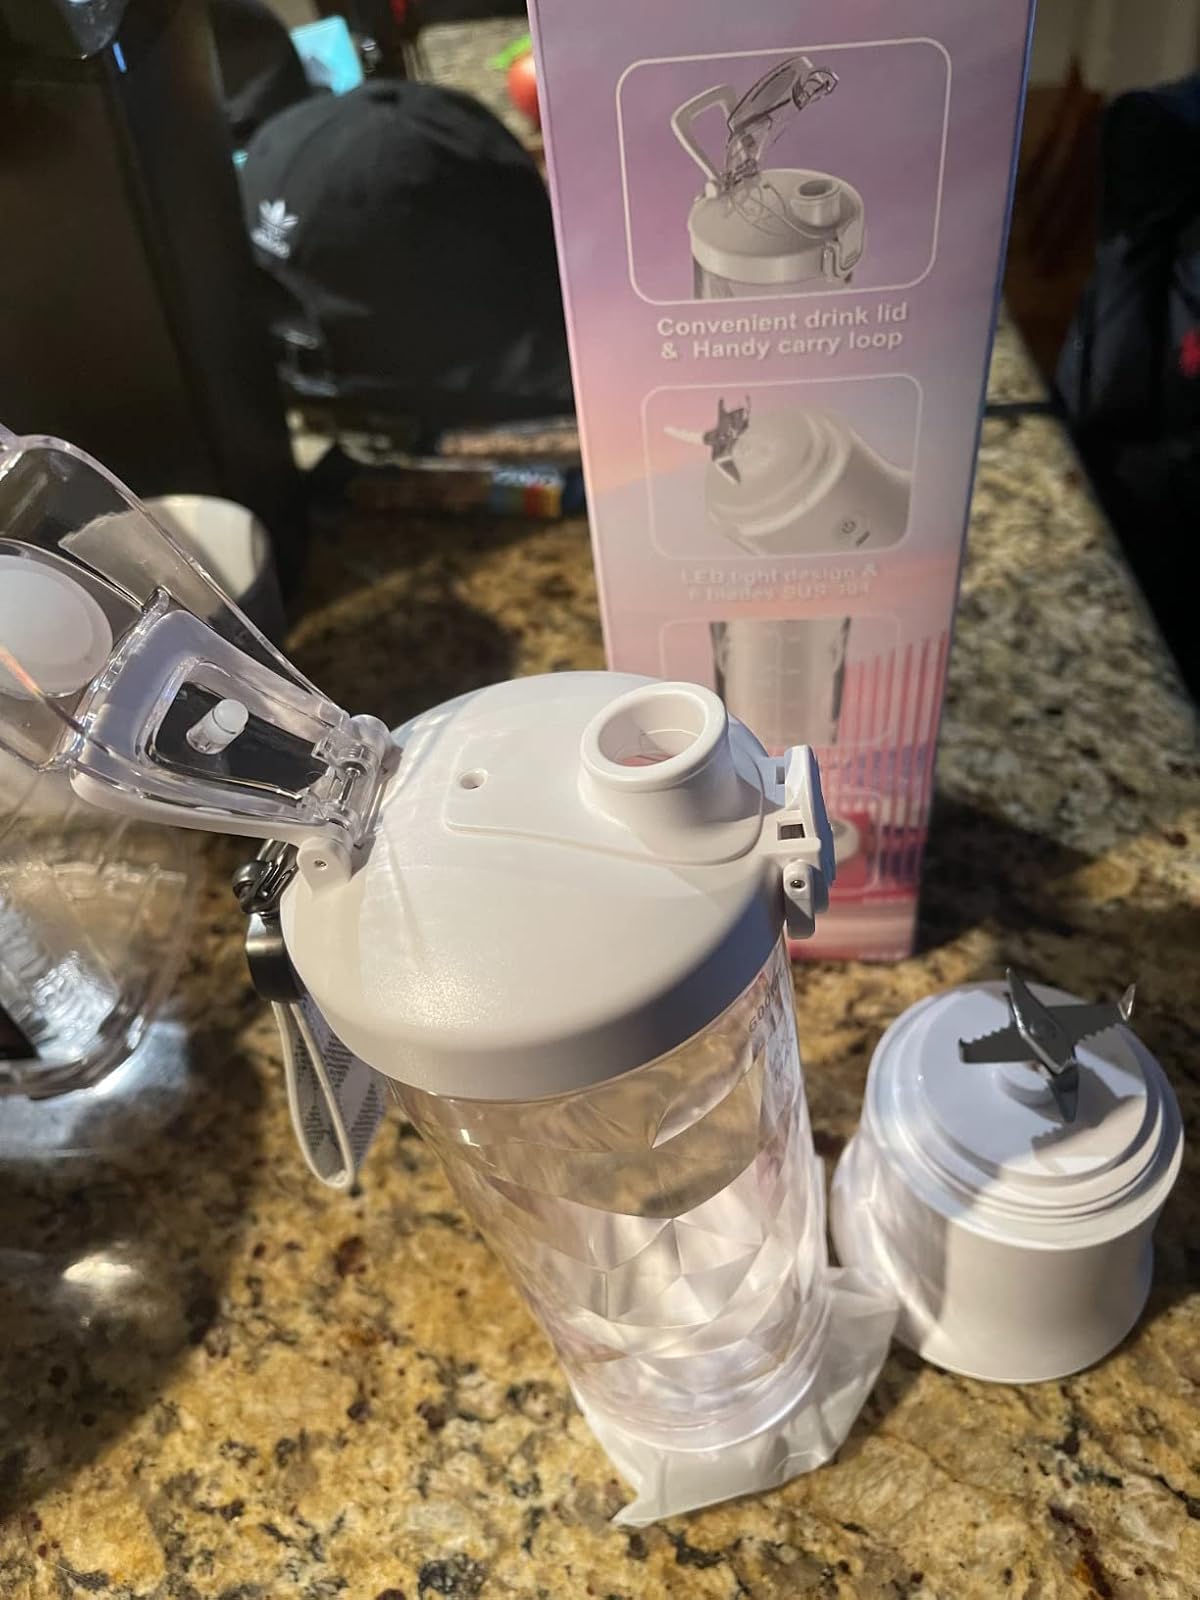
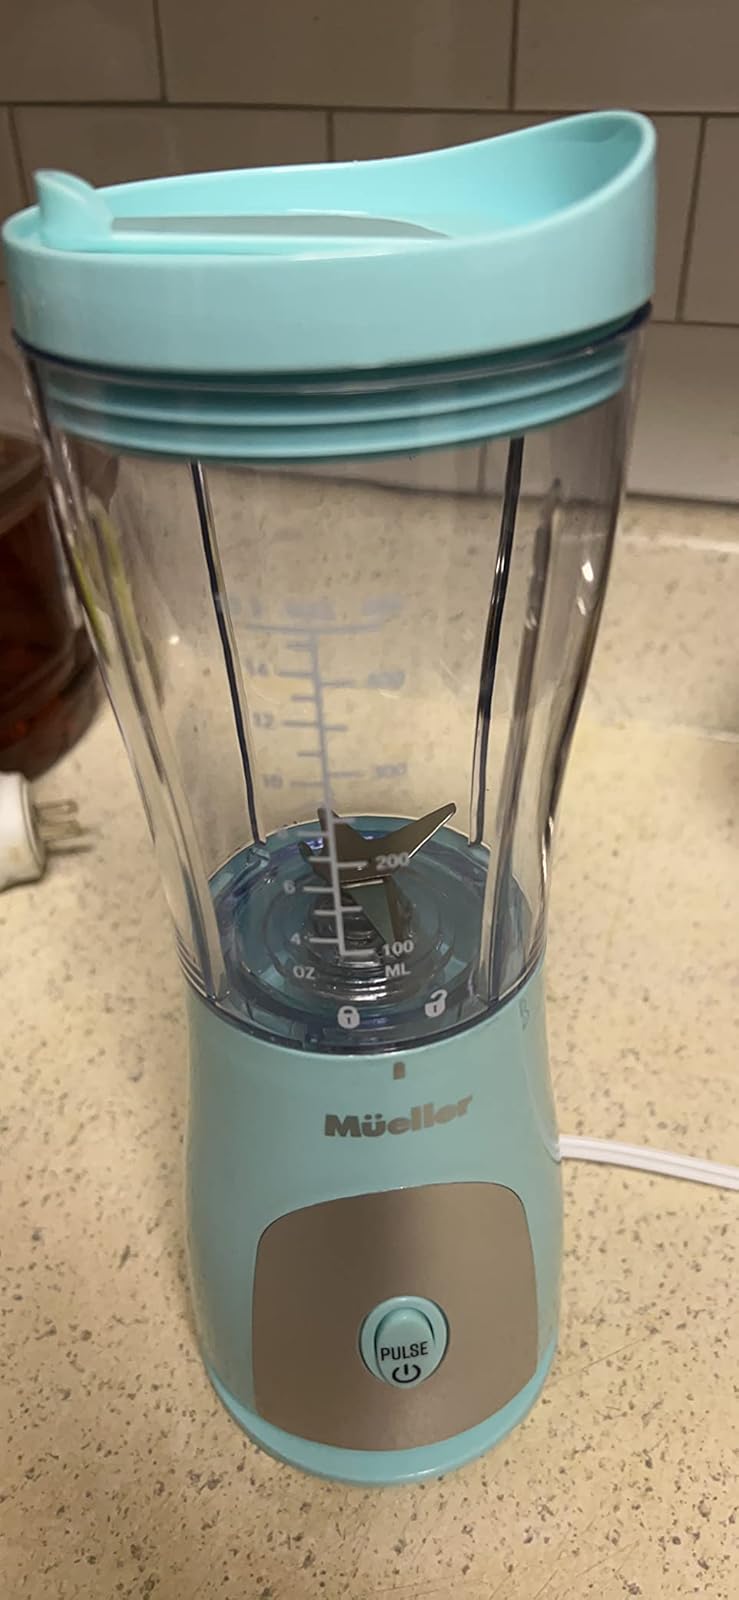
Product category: items_blender
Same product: no